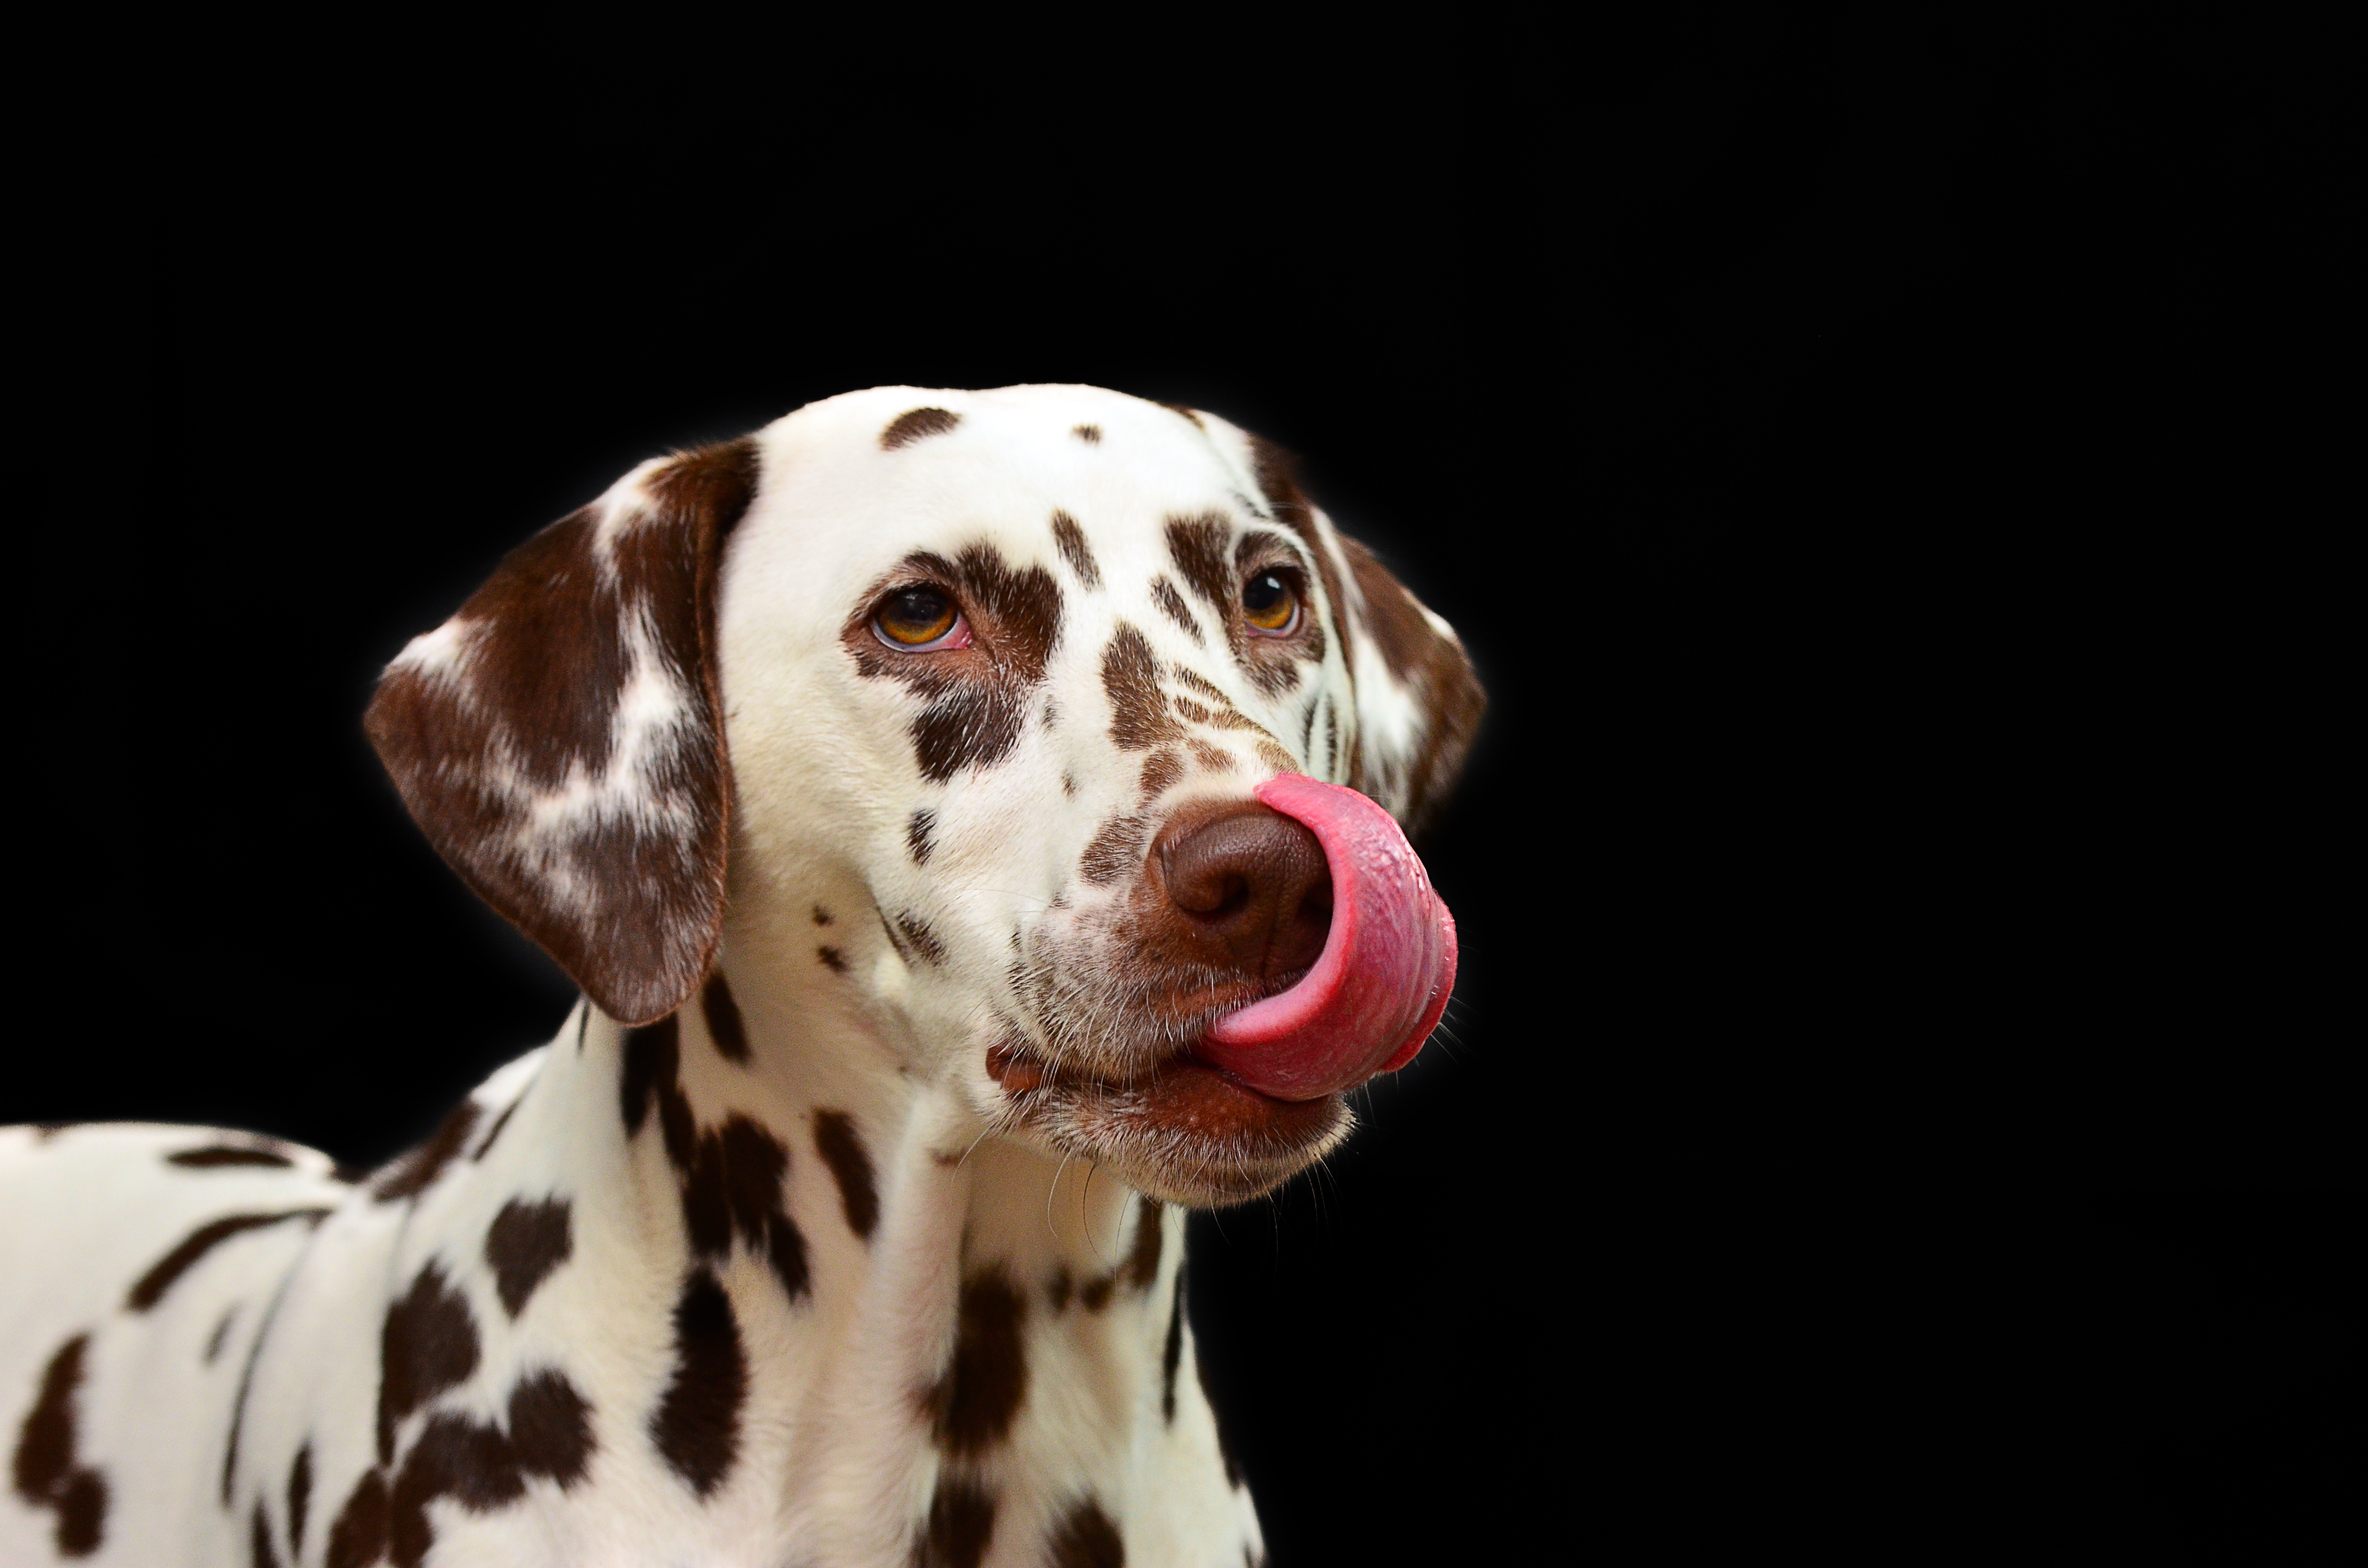
dog, pet, mammal, vertebrate, dalmatian, dog breed, dog head, stains, animal portrait, hundeportrait, dalmatians, dog like mammal, carnivoran